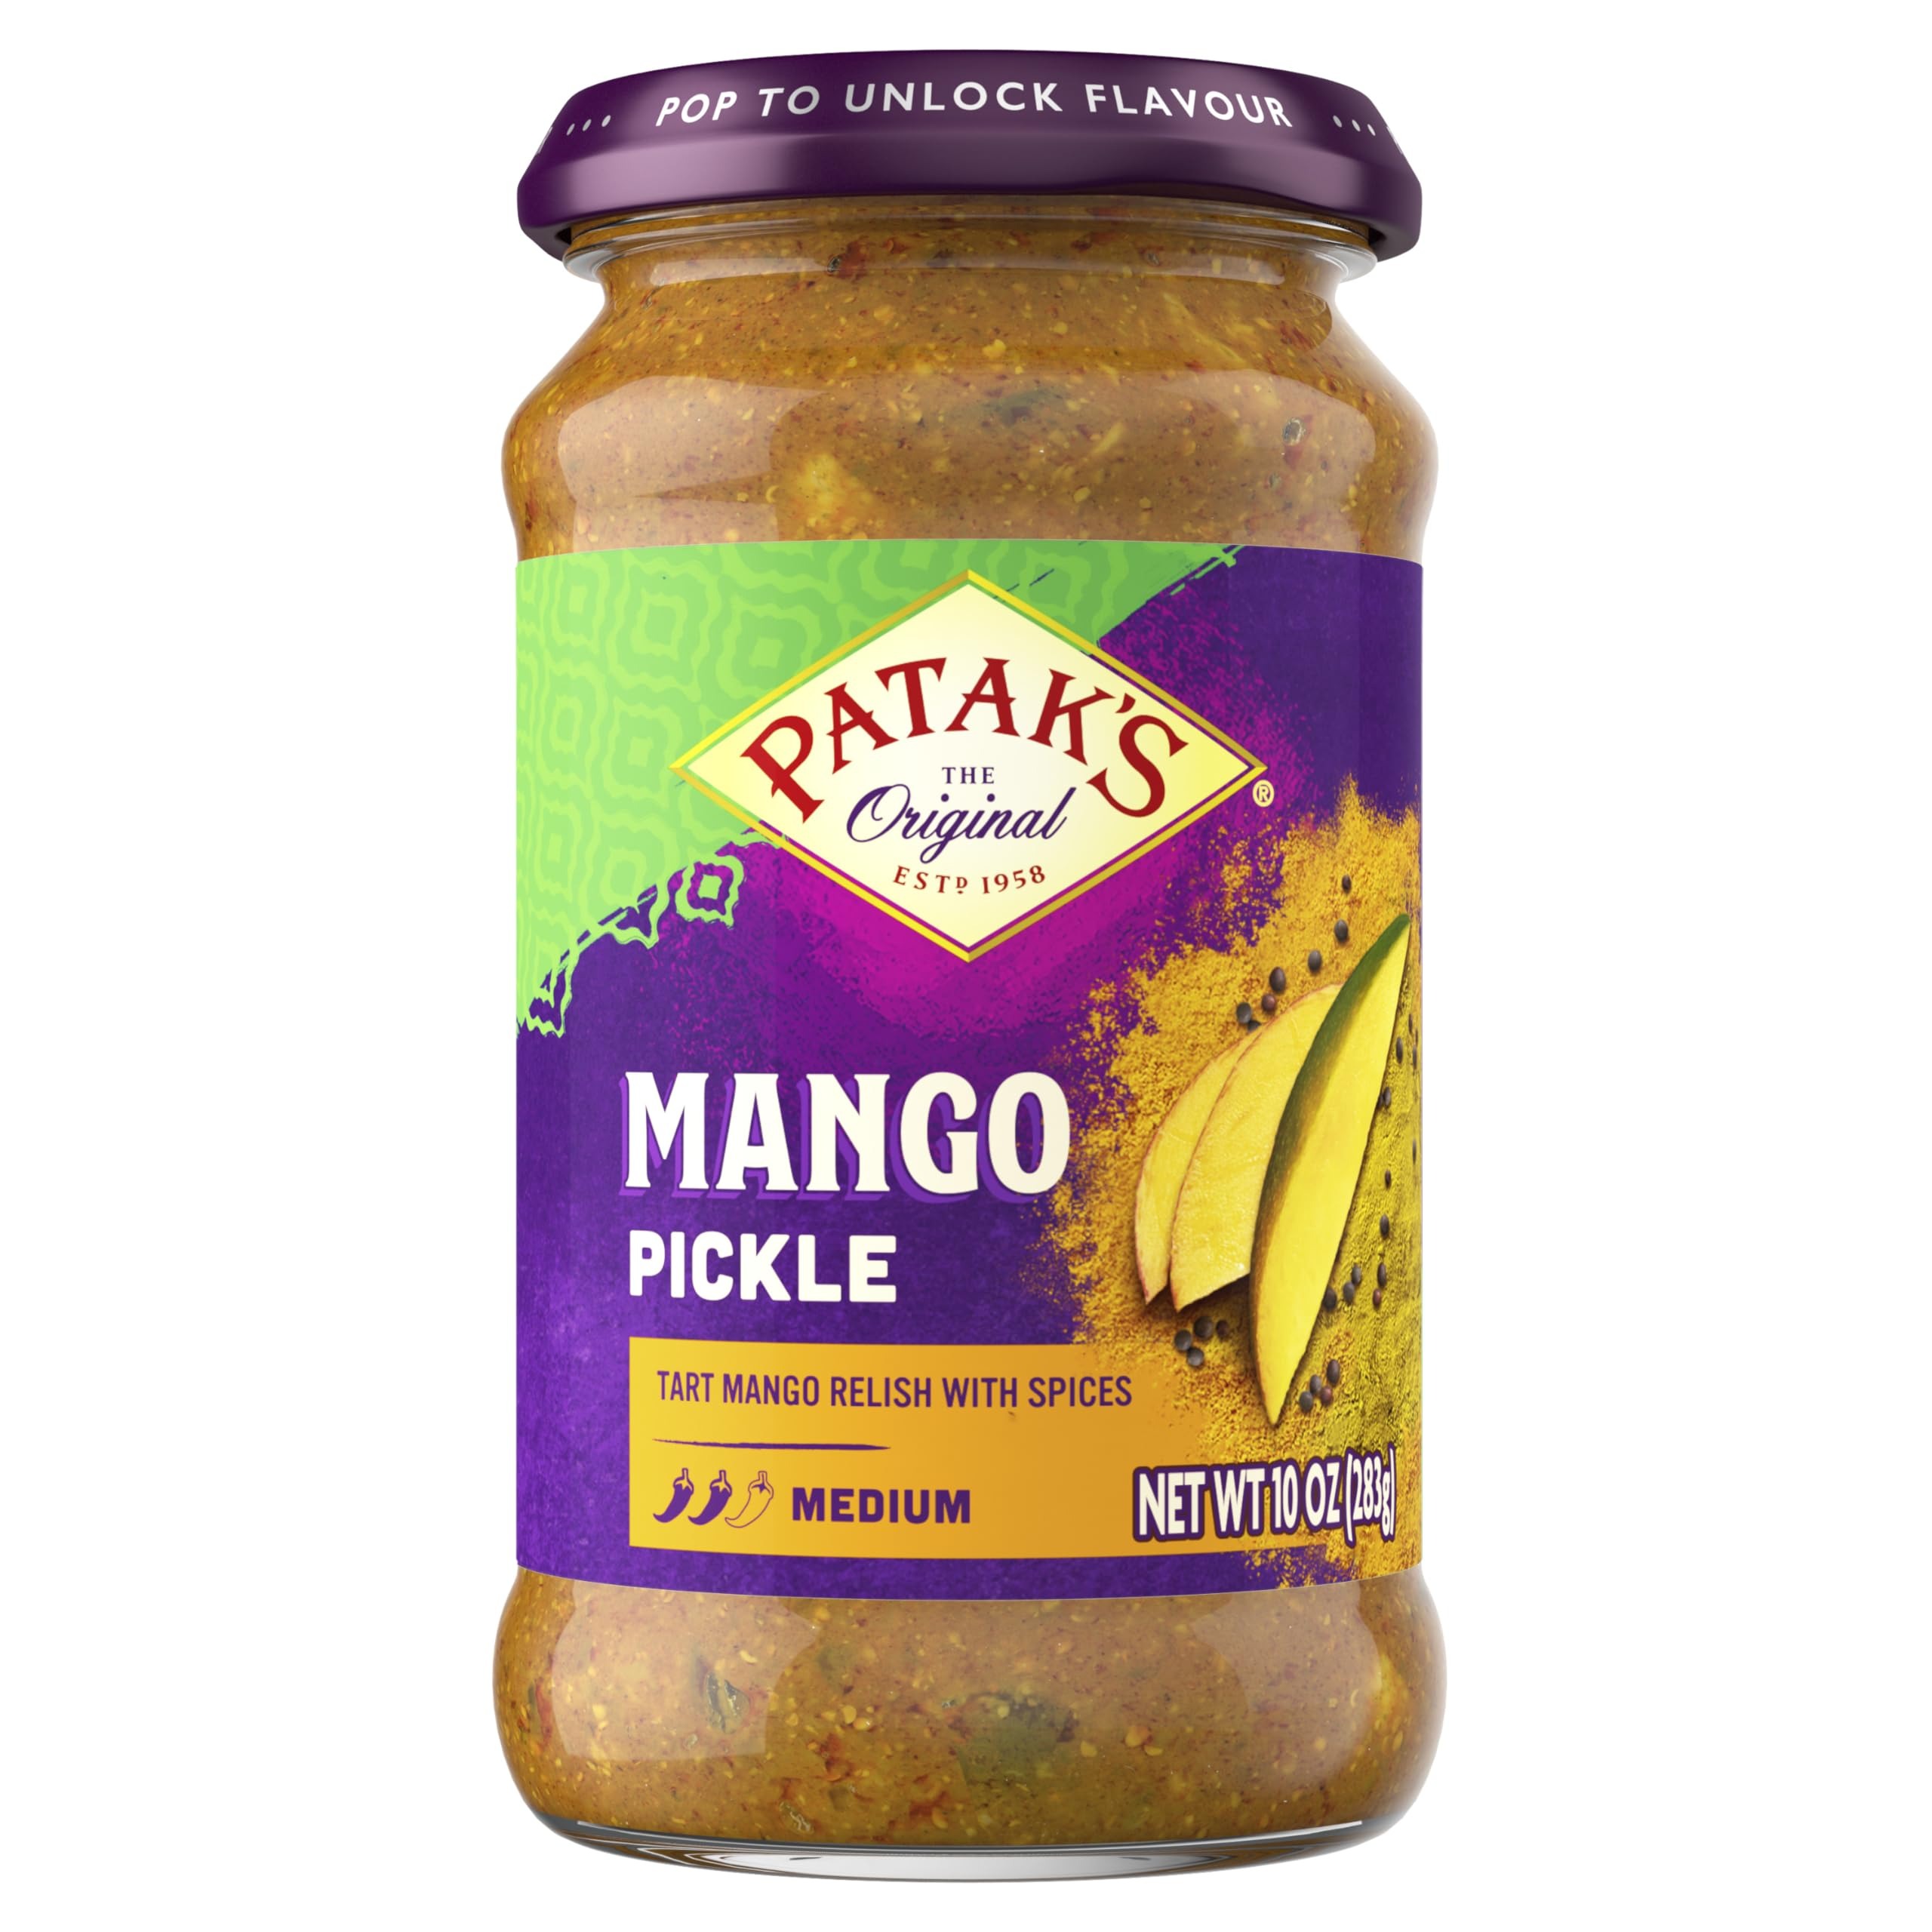
Item Name: Patak's Mango Pickle with Mangos, Paprika, Cumin & Spices, No Artificial Flavors or Colors, Gluten-Free, Vegetarian, 10 Ounce (Pack of 3)
Bullet Point 1: Authentic Indian Cuisine: Enjoy the vibrant and tangy flavors of traditional Indian mango pickle, expertly crafted to bring the essence of India to your table
Bullet Point 2: Pairings: Simply serve at room temperature to enhance the flavors of your appetizers, main courses, or snacks; Pair it with naan bread, pappadums, or use it as a condiment with cold meats and salads
Bullet Point 3: Premium Ingredients: Made with high-quality mangos, paprika, cumin, and a blend of aromatic spices, ensuring every bite is bursting with flavor; Made with no artificial colors, and is gluten-free and vegan-friendly
Bullet Point 4: Convenient: These ready-to-serve jars allow you to enhance your meals with minimal effort and maximum convenience
Bullet Point 5: Perfect Serving Size: Contains 3 packs of Patak's Mango Pickle (10 oz per jar)
Value: 30.0
Unit: Ounce

Price: 26.02